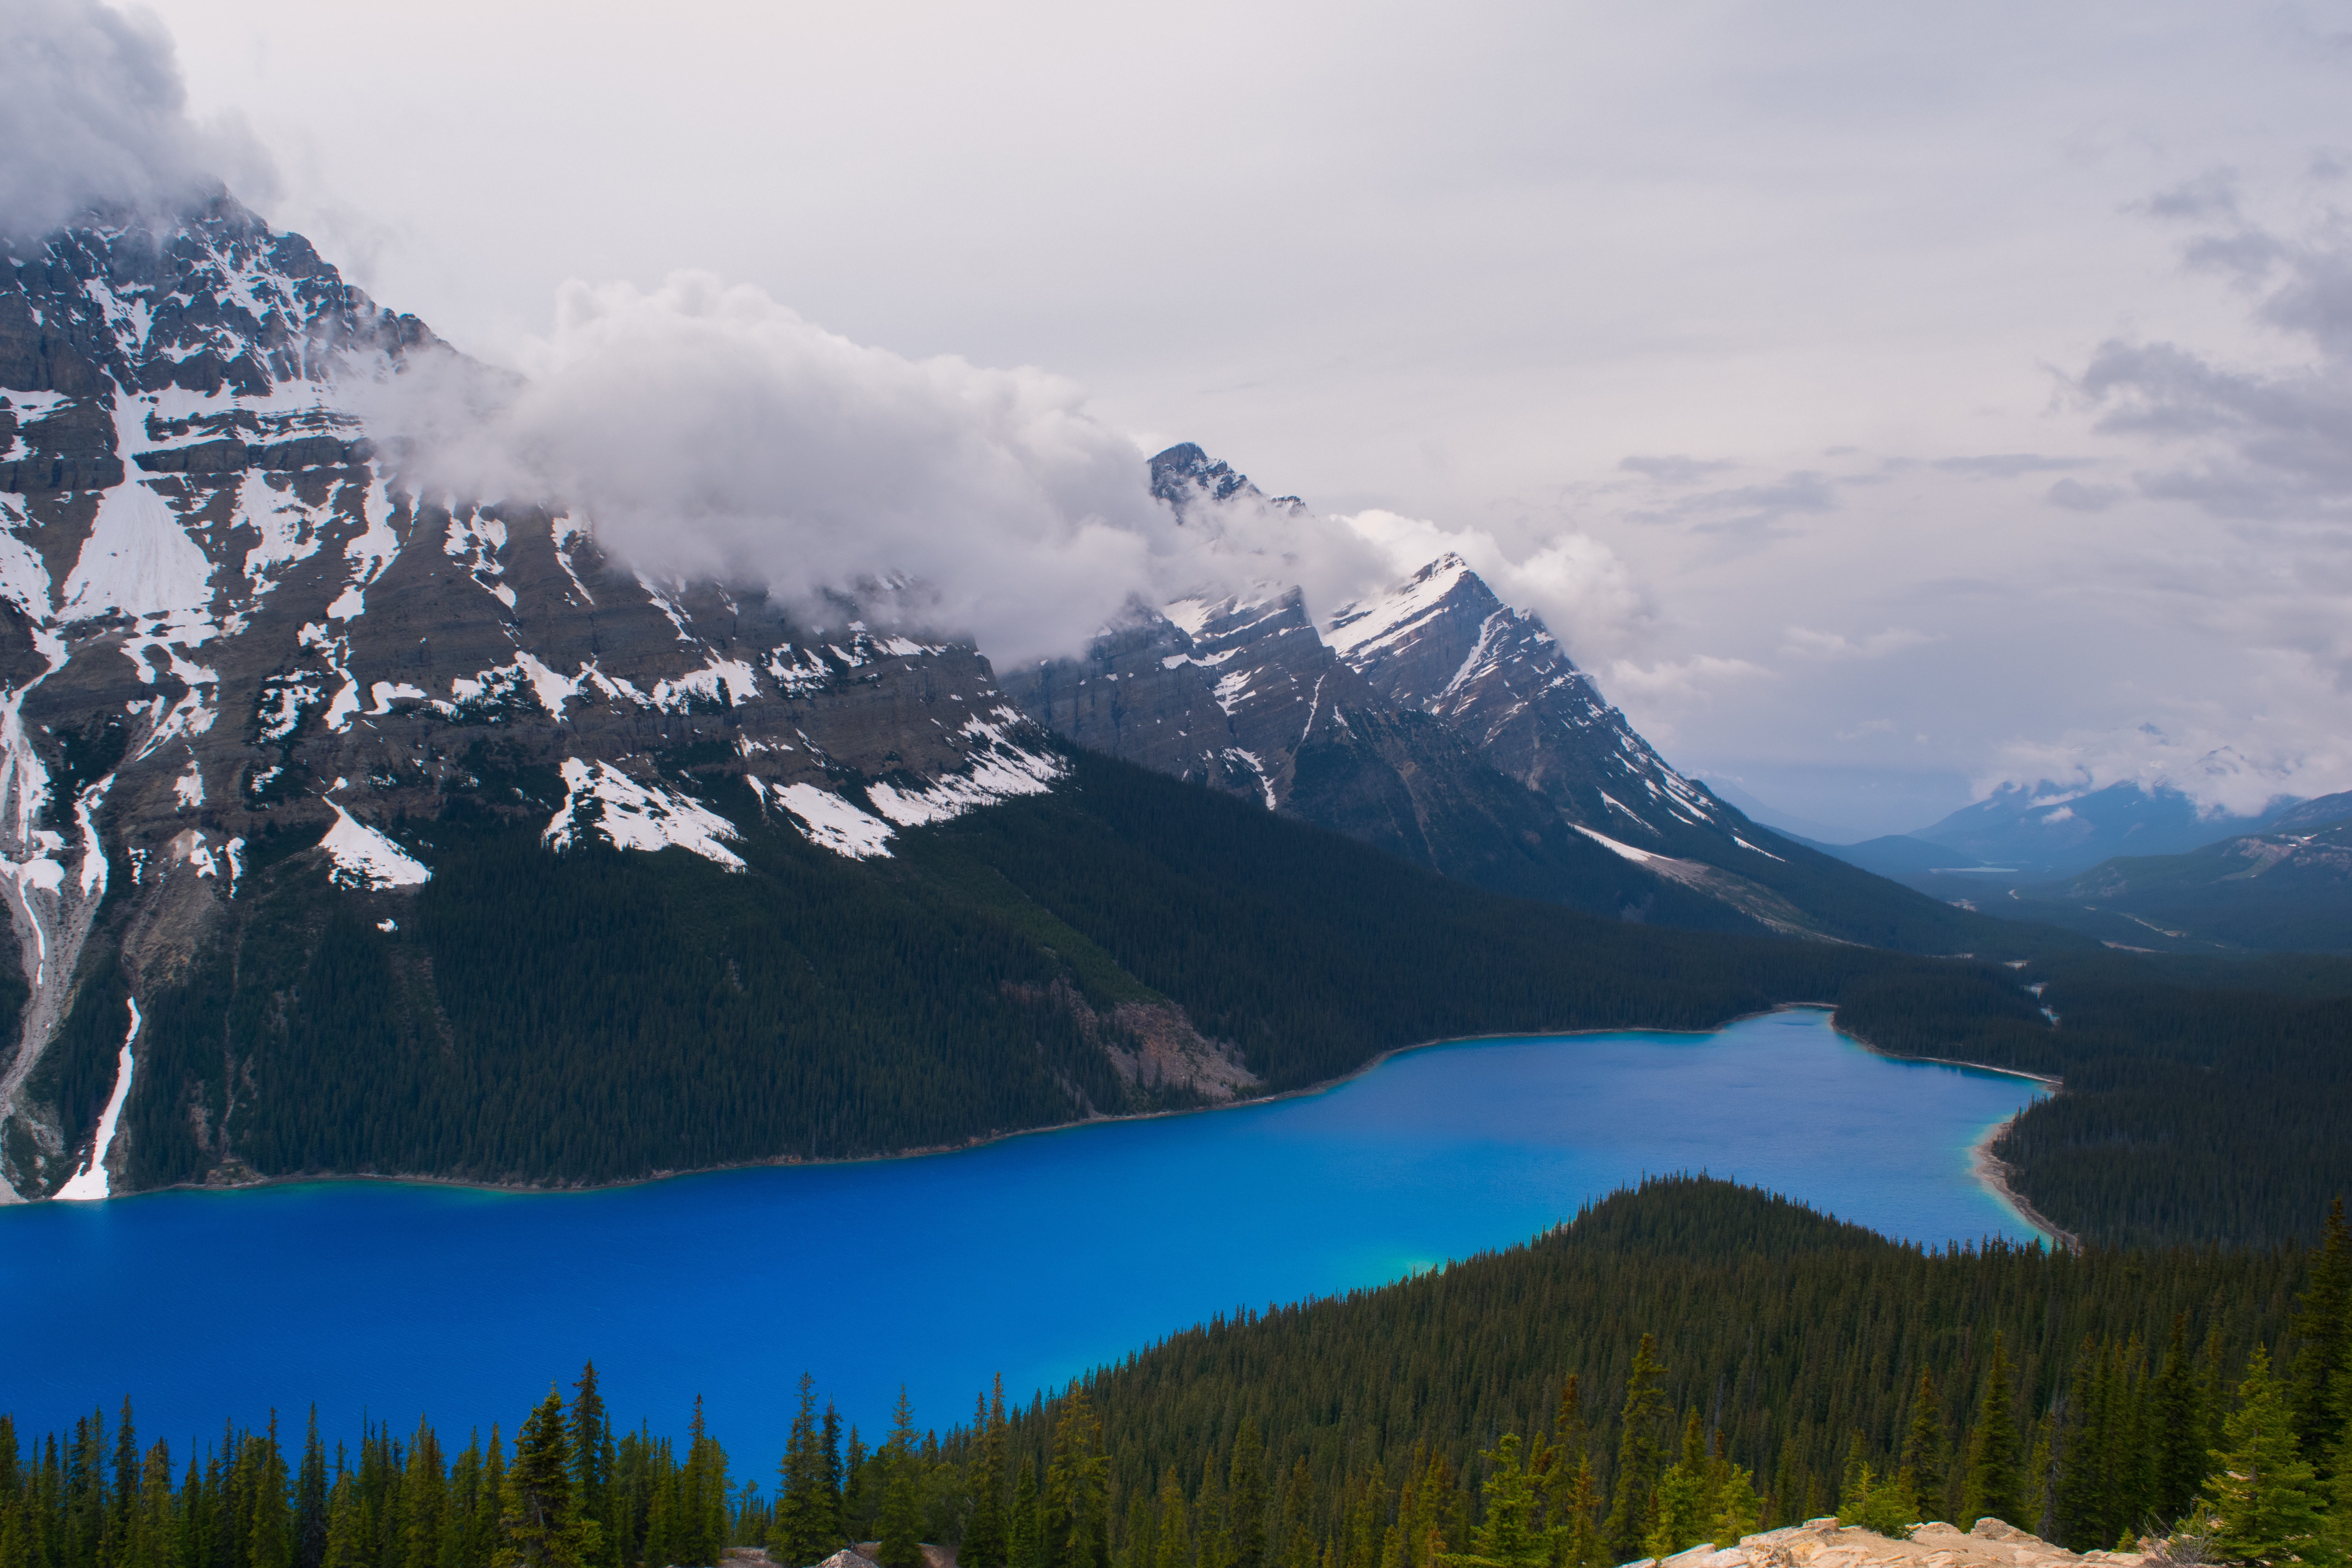
landscape, nature, forest, wilderness, mountain, snow, lake, river, mountain range, reflection, tranquil, serene, fjord, ridge, trees, clouds, mountains, alps, picturesque, plateau, wallpaper, beautiful, fell, cirque, loch, crater lake, landform, mountain pass, geographical feature, mountainous landforms, glacial landform